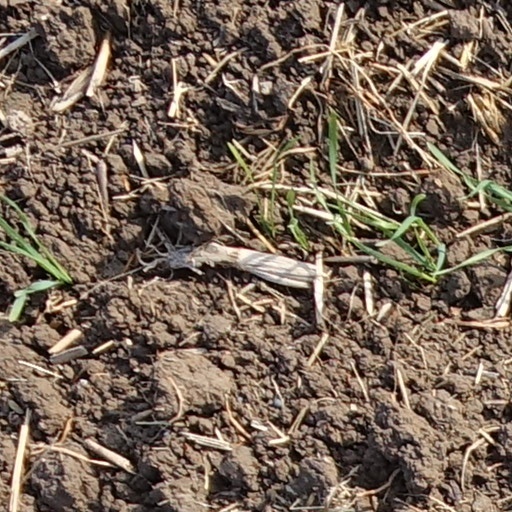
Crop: wheat